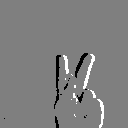
ASL letter: k